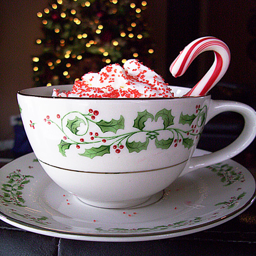
christmas wallpaper possibly with a turkish coffee entitled western christian holiday